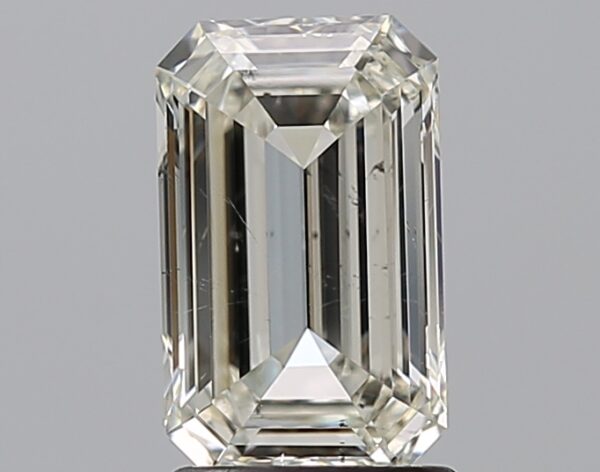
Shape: emerald
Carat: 1.7
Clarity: SI1
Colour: J
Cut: EX
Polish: EX
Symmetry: EX
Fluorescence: N
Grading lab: GIA
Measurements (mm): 9.3 x 5.7 x 3.21